Zerita Stepteau

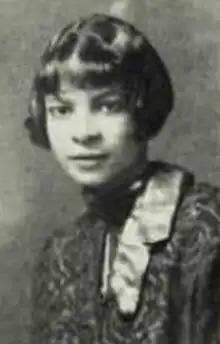
Zerita Stepteau, from the 1927 yearbook of Howard University

Zerita Mae Stepteau (1908 – June 21, 1962) was an American actress and musician, based for most of her life in Baltimore, Maryland.